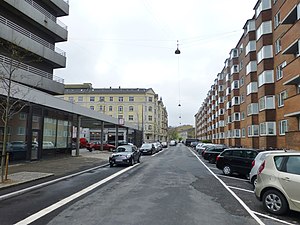
Lindenovsgade
Lindenovsgade set fra Østbanegade med det nederste af Domus Portus til venstre.
Lindenovsgade er en gade på Østerbro i København, der er beliggende mellem Østbanegade og Strandboulevarden. Det er den eneste gade i Danmark, der hedder dette. Den er kort, knap 200 meter lang.